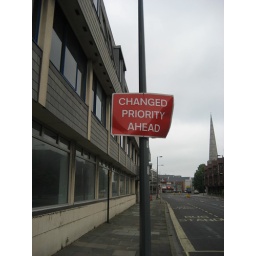
sign in the street